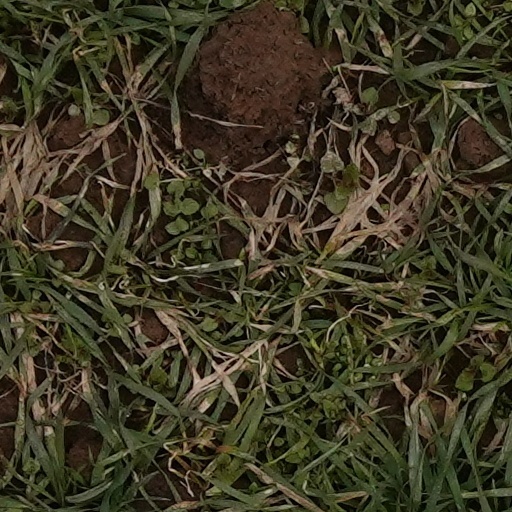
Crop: wheat